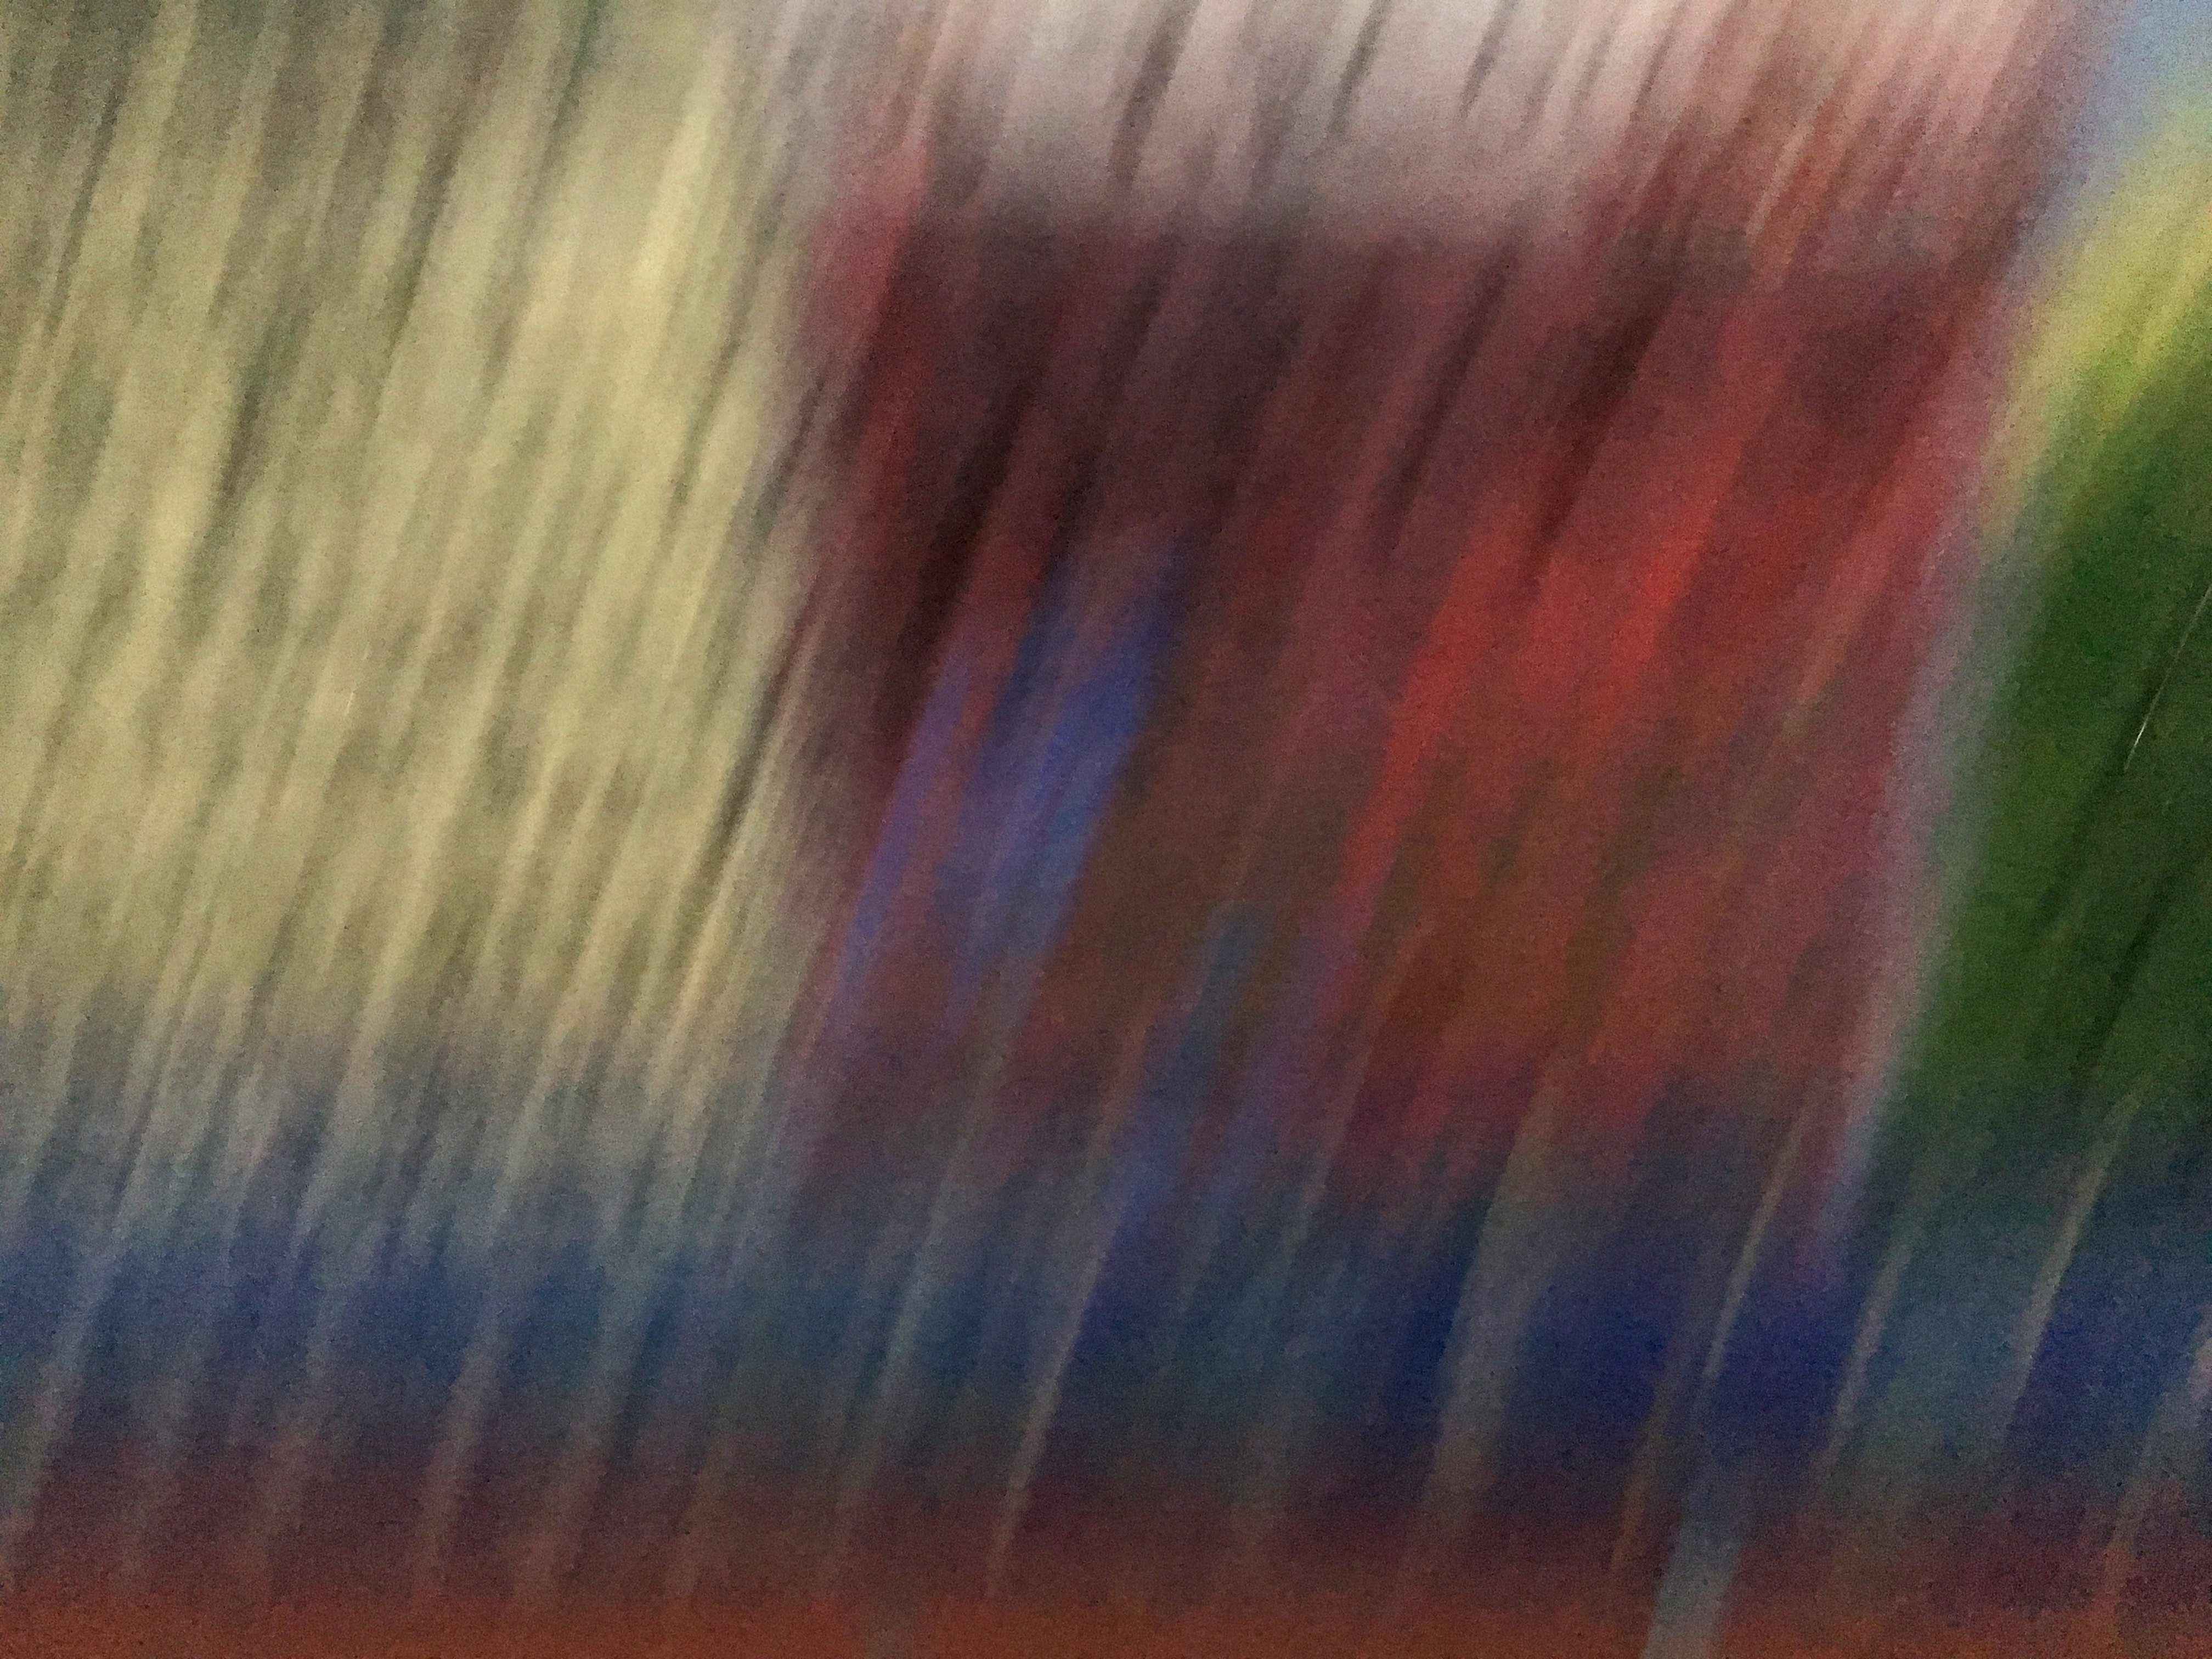
light, sunlight, texture, atmosphere, line, green, reflection, red, color, blue, aurora, painting, rainbow, macro photography, meteorological phenomenon, acrylic paint, computer wallpaper